Hantu Kak Limah

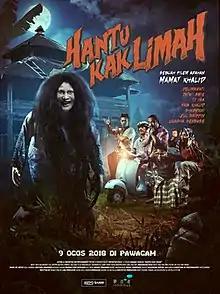
Film poster

Hantu Kak Limah or known as Hantu Kak Limah 3 (English: Ghost Of Sis Limah) is a 2018 Malaysian Malay-language horror comedy film directed by Mamat Khalid starring Awie, Zul Ariffin, Uqasha Senrose, Delimawati, TJ Isa and Sharwani NS. It is a sequel to "Hantu Kak Limah Balik Rumah" (2010) and "Husin, Mon dan Jin Pakai Toncit" (2013) as well as the third and final film in "Hantu Kak Limah" film series. The film was released on August 9, 2018 and became a commercial success.